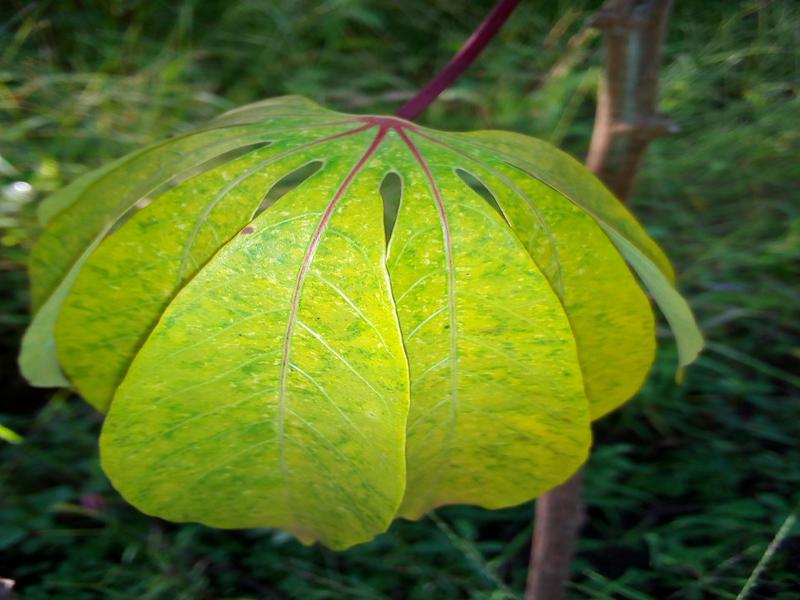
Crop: cassava
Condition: healthy